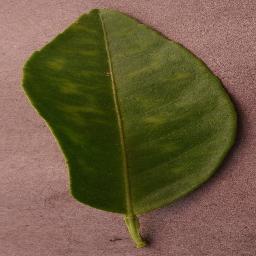
Label: Orange___Haunglongbing_(Citrus_greening)